Moby-Dick

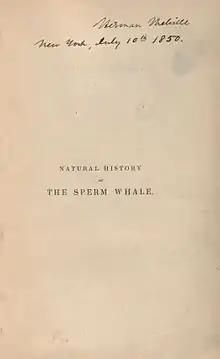
Melville's copy of "Natural History of the Sperm Whale", published in 1839

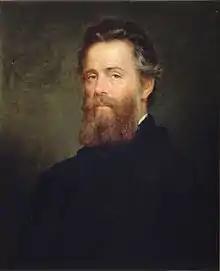
A portrait of "Moby-Dick" author Herman Melville

In addition to his own experience on the whaling ship "Acushnet", two actual events served as the genesis for Melville's tale. One was the sinking of the Nantucket ship "Essex" in 1820, after a sperm whale rammed her 2,000 miles (3,200 km) from the western coast of South America. First mate Owen Chase, one of eight survivors, recorded the events in his 1821 "Narrative of the Most Extraordinary and Distressing Shipwreck of the Whale-Ship Essex".